RTL6

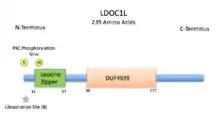
An annotated schematic of the RTL6 protein showing motifs and predicted phosphorylation and ubiquitination sites.

RTL6 is expected to be localized to the nucleus and cytosol based on the presence of a leucine zipper domain, the absence of signals indicating secretion or transmembrane domains, and immunohistochemical staining.